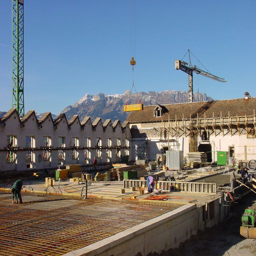
University of Liechtenstein